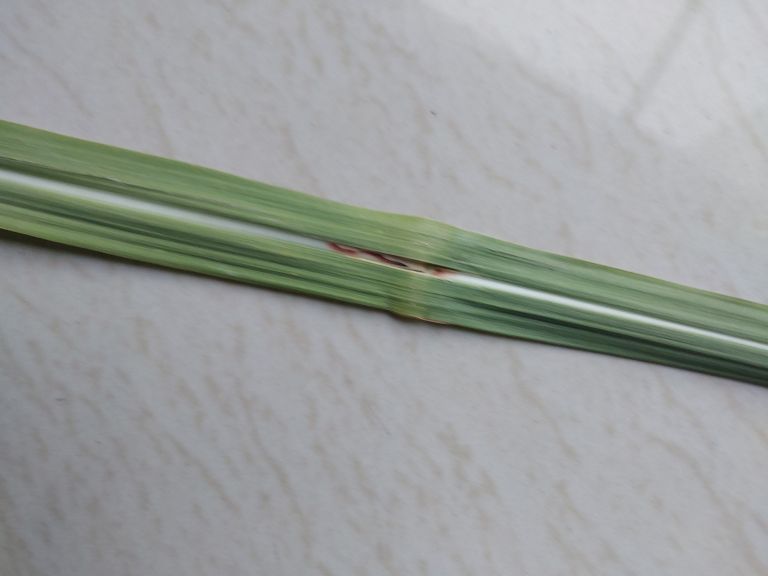
Label: Brown Spot